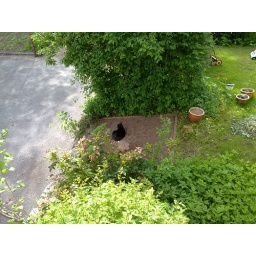
Cat in flower bed